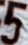
Number: 5